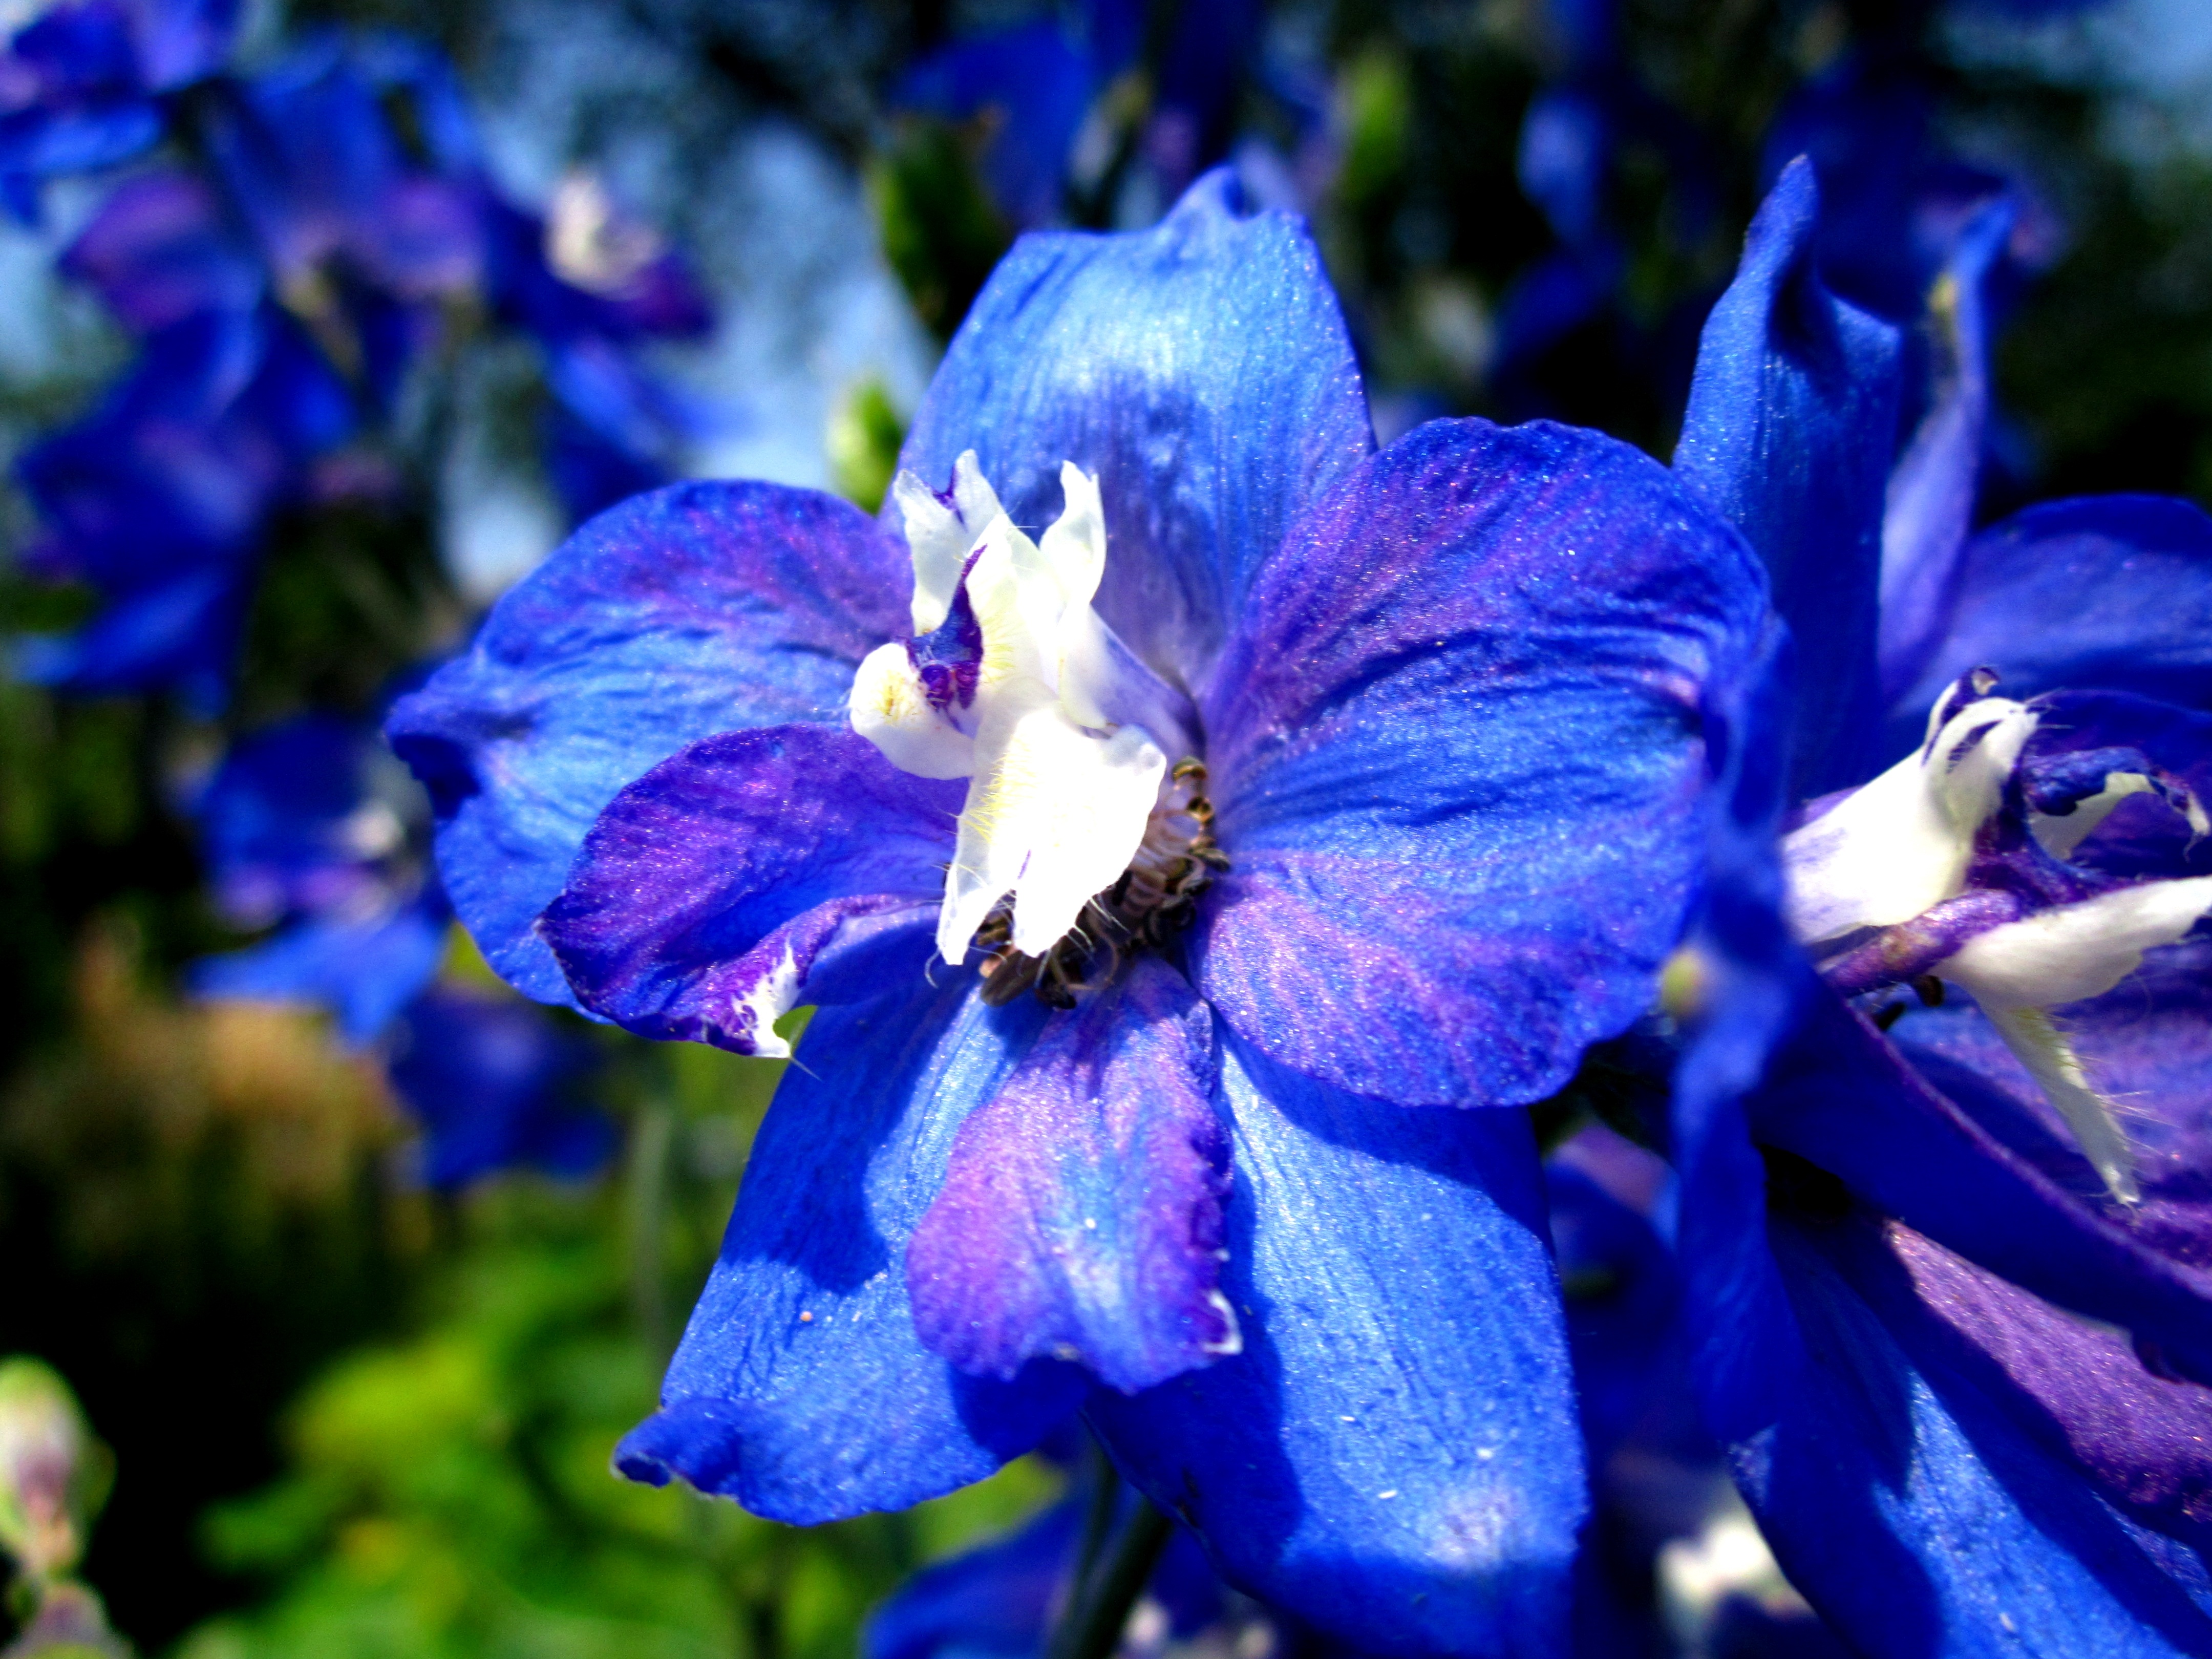
nature, blossom, plant, flower, petal, blue, garden, flora, wildflower, close up, eye, blooms, macro photography, flowering plant, delphinium, land plant